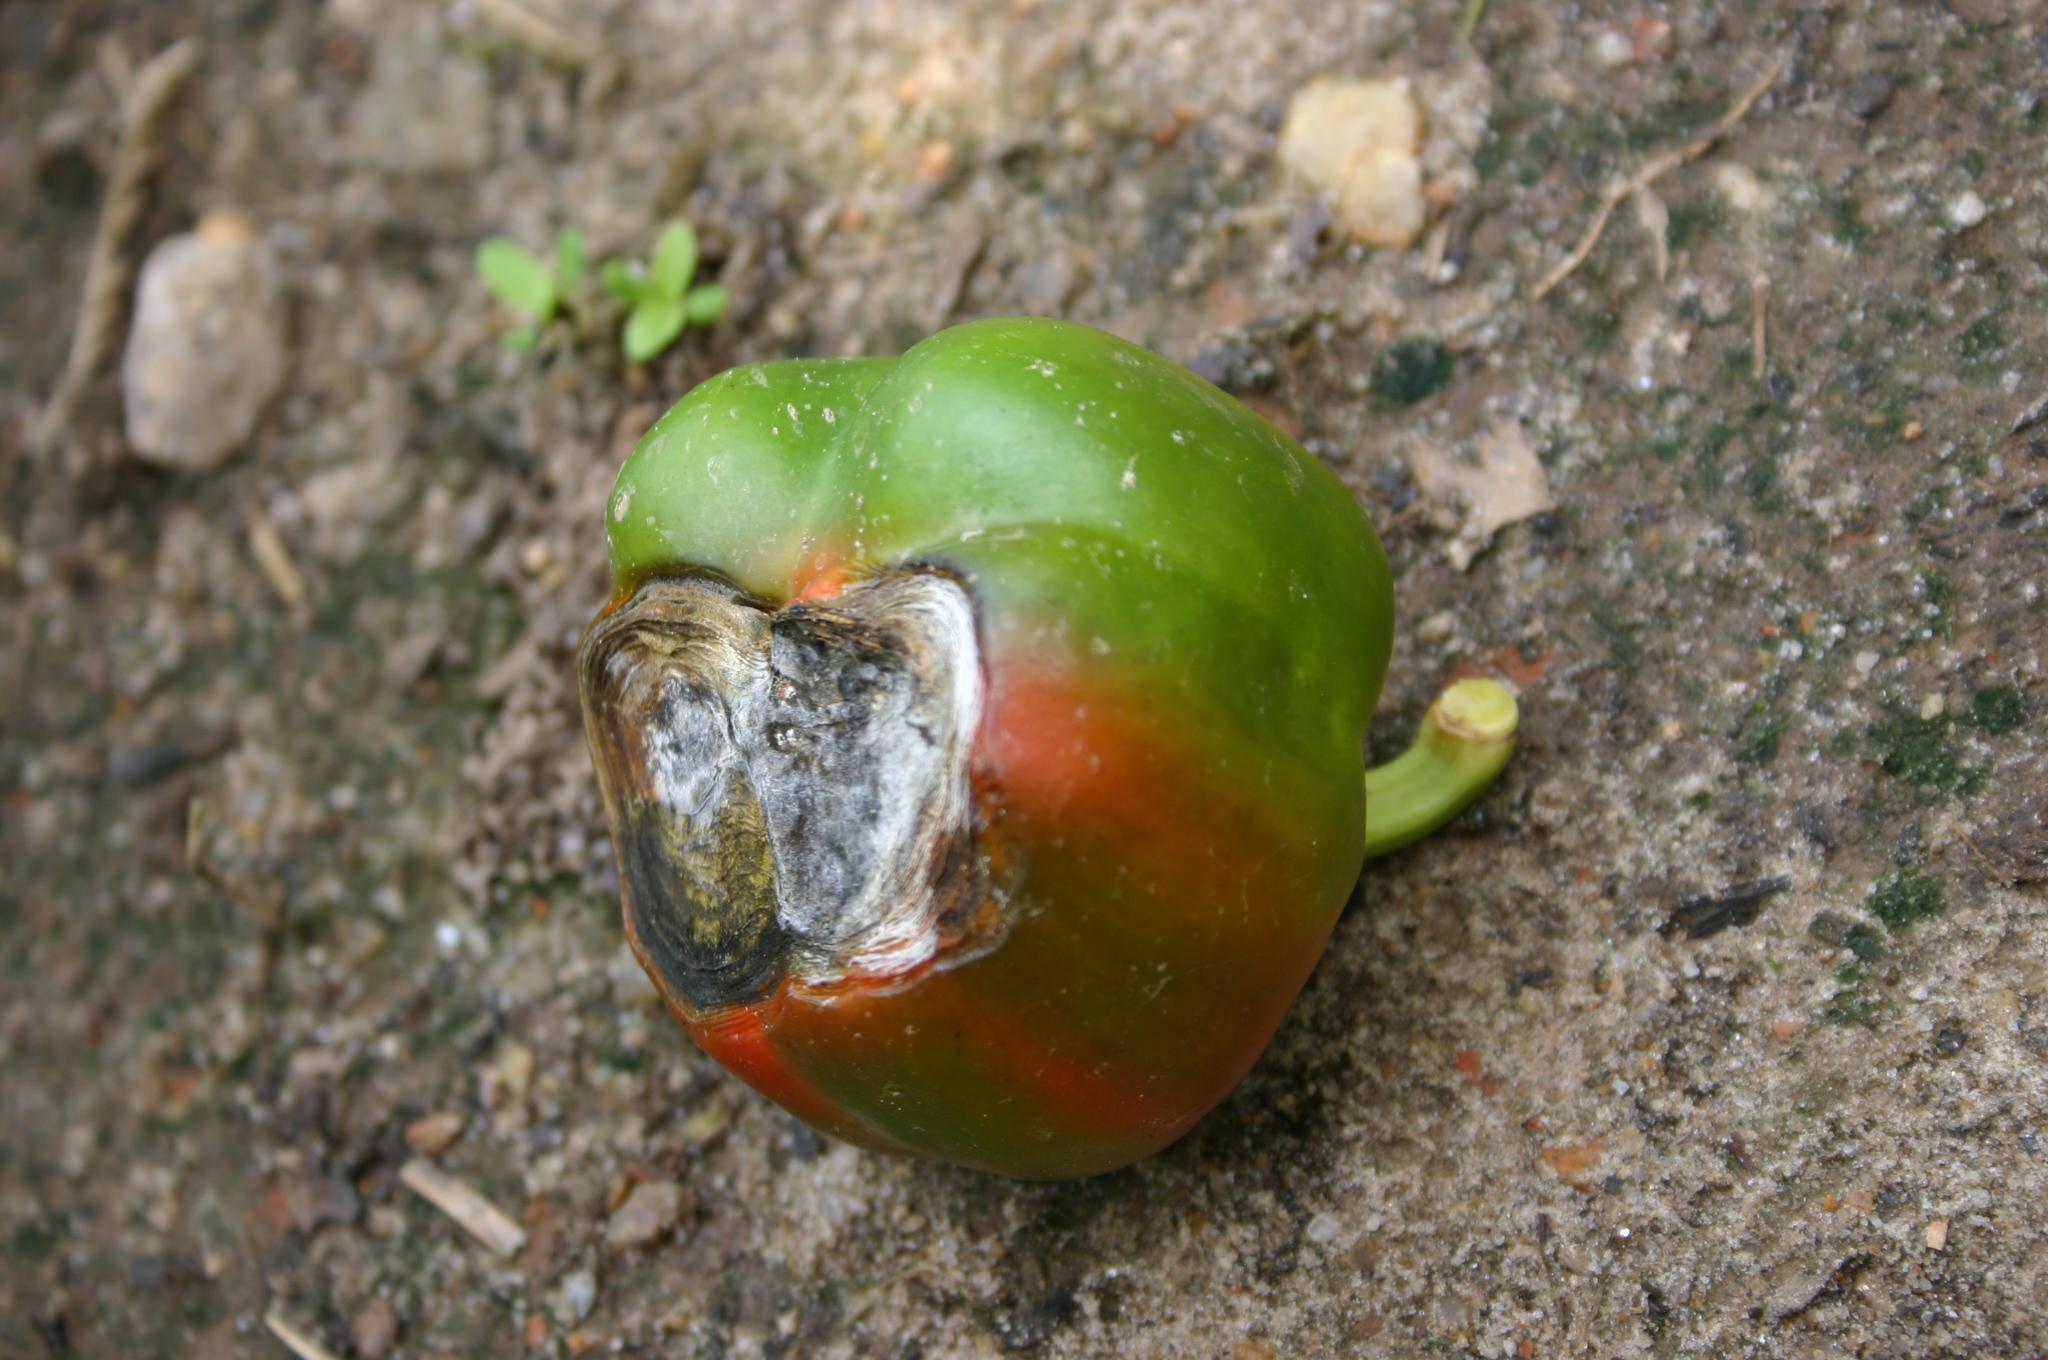
Plant: Bell pepper
Disease: bell pepper blossom end rot